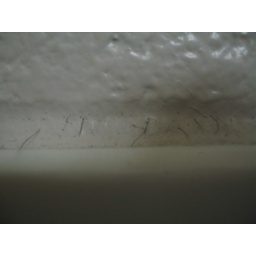
Someone finds pleasure in placing nostril hairs on the wall eye level in the Handi-Stall of the bathroom at work. Yum.